Reece Gold

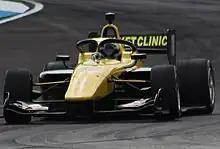
Gold in 2023

Reece Gold (born September 2, 2002) is an American racing driver who currently competes in the 2025 European Le Mans Series in LMP3 driving for Inter Europol Competition. He previously competed in Indy NXT driving for HMD Motorsports with Dale Coyne Racing.